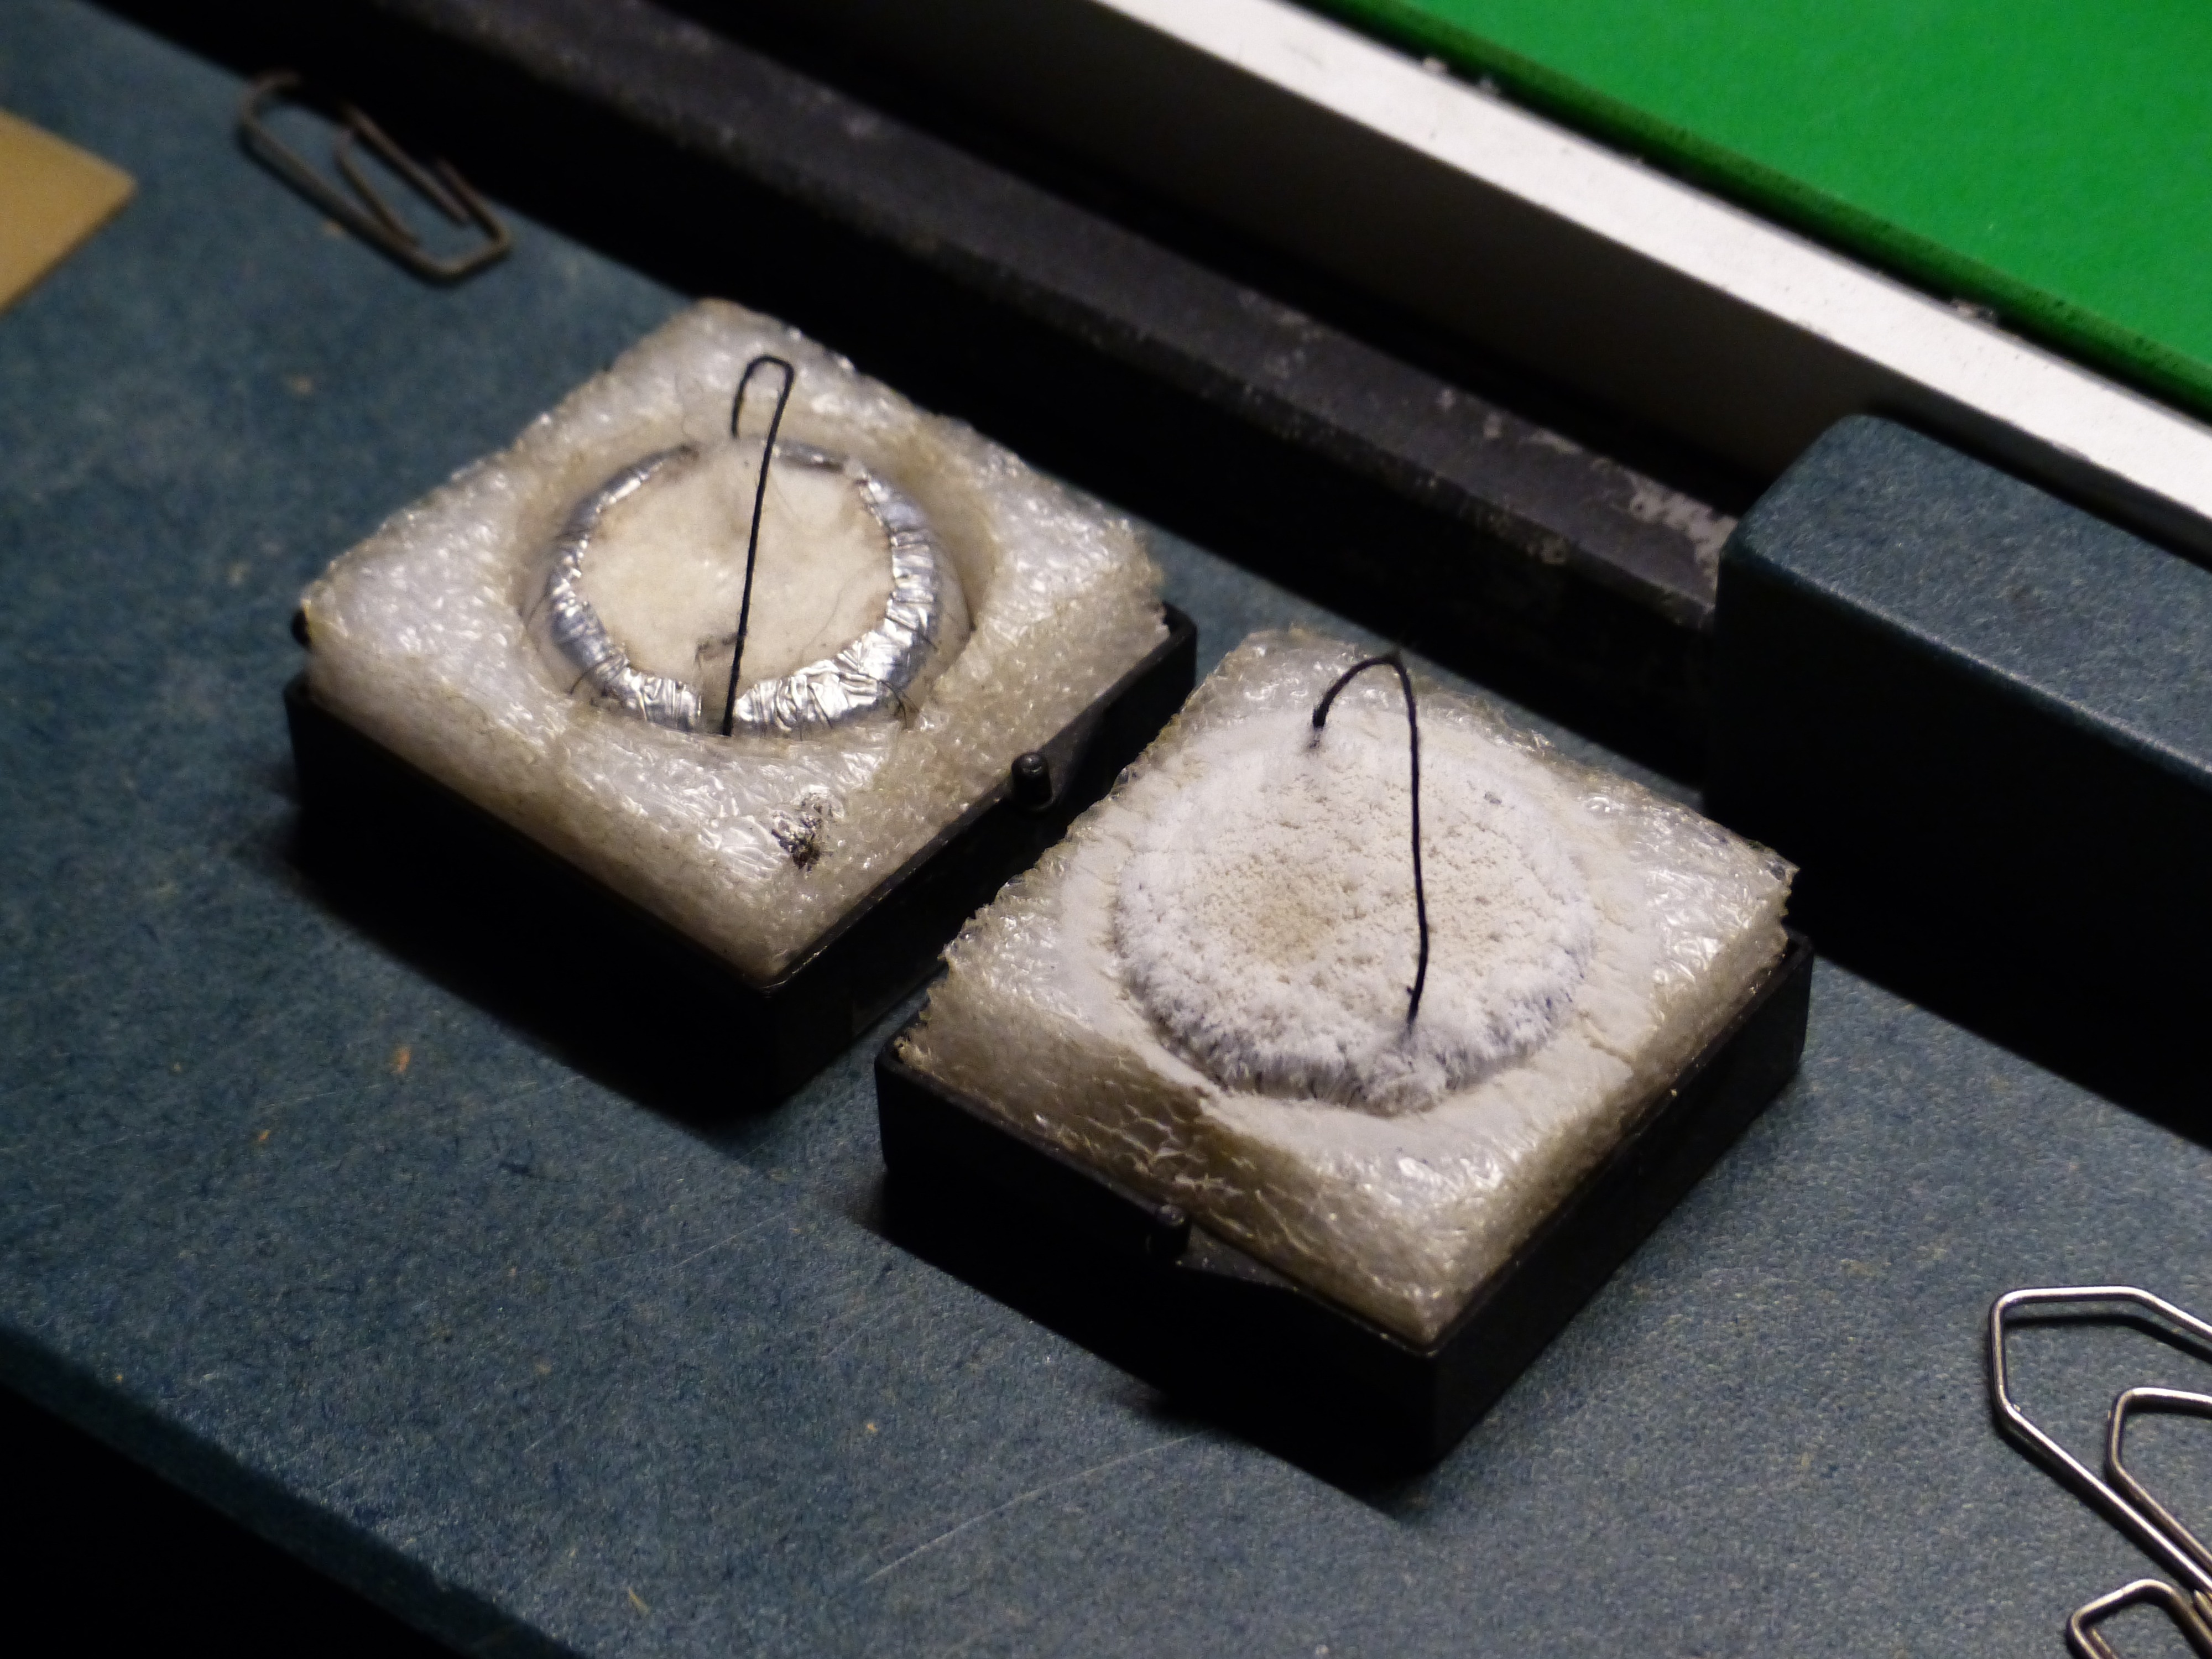
number, material, cooling, magnets, firearm, quantum mechanics, magnetic field, superconductor, electrical resistance, critical temperature, superconductivity, heike kamerlingh onnes, onnes, low temperature physics, box free, mei ner ochsenfeld effect